Economy of Cyprus

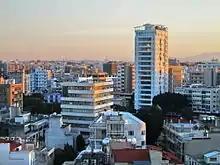
Nicosia, the island's financial hub

The economy of Cyprus is a high-income economy as classified by the World Bank, and was included by the International Monetary Fund in its list of advanced economies in 2001. Cyprus adopted the euro as its official currency on 1 January 2008, replacing the Cypriot pound at an irrevocable fixed exchange rate of CYP 0.585274 per €1.